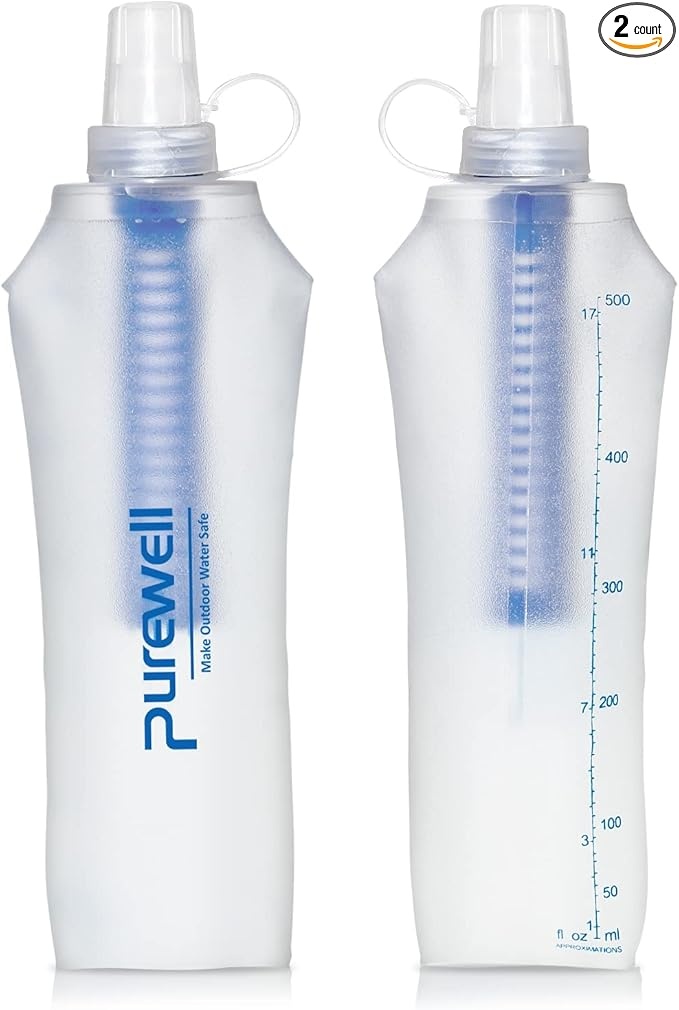
Water Bottle Filter Container BPA Free Outdoor Filtered Water Bag for Sport Camping and Hiking
About This 💧EASY DRINK :Bite silicone nozzle, light squeeze gives ample hydration. Drinking water by the straw directly or take it out easily without taking your running backpack off or stopping your steps. Convenient collapsible water bottle for your outdoor sports. 💧COLLAPSIBLE WATER BOTTLE: The foldable water bag is very small and lightweight, which easily fits in tight spaces and allows you to take it anywhere with sustained water supply. With bottle caps to keep water nozzles clean in harsh environments. 💧MILITARY TPU MATERIAL: the pocket water purifier bottle is made of military grade TPU material, soft medical grade silicone nozzle bottle, without any peculiar smell, it's extremely Durable. Up to 1000 liters (264 gallons) before it needs to be replaced. 💧APPLIATION OCCASION: The reusable water can effectively turn lakes, rivers, streams into drinking water and it's perfect for outdoor hiking, camping, hunting, travel and emergency preparedness. 💧IMPORTANT NOTE: The correct method of using the water soft water bottle is to bite silicone nozzle with your mouth. The palm of your hand needs to be squeezed gently (or not squeezed). Do not squeeze the soft water bottle, or even perform a violent test, resulting in damage to the soft water bottle. Filtration parts of the filter core membrane cannot be contacted with sharp objects, which can easily cause damage. Overview Brand : Purewell Special Feature : Durable Product Dimensions : 3.3"L x 1.2"W x 9.4"H Package Information : Bag,Bottle Purification Method : Hollow Fiber Membrane Maximum Flow Rate : 600 Milliliters Per Minute UPC : 788505804094 Manufacturer : Purewell Material Silicone, Tpu : Capacity 264 Gallons : Material Silicone, Tpu : Capacity 264 Gallons
Brand: Purewell
Category: Sporting Goods > Outdoor Recreation > Camping & Hiking > Portable Water Filters & Purifiers